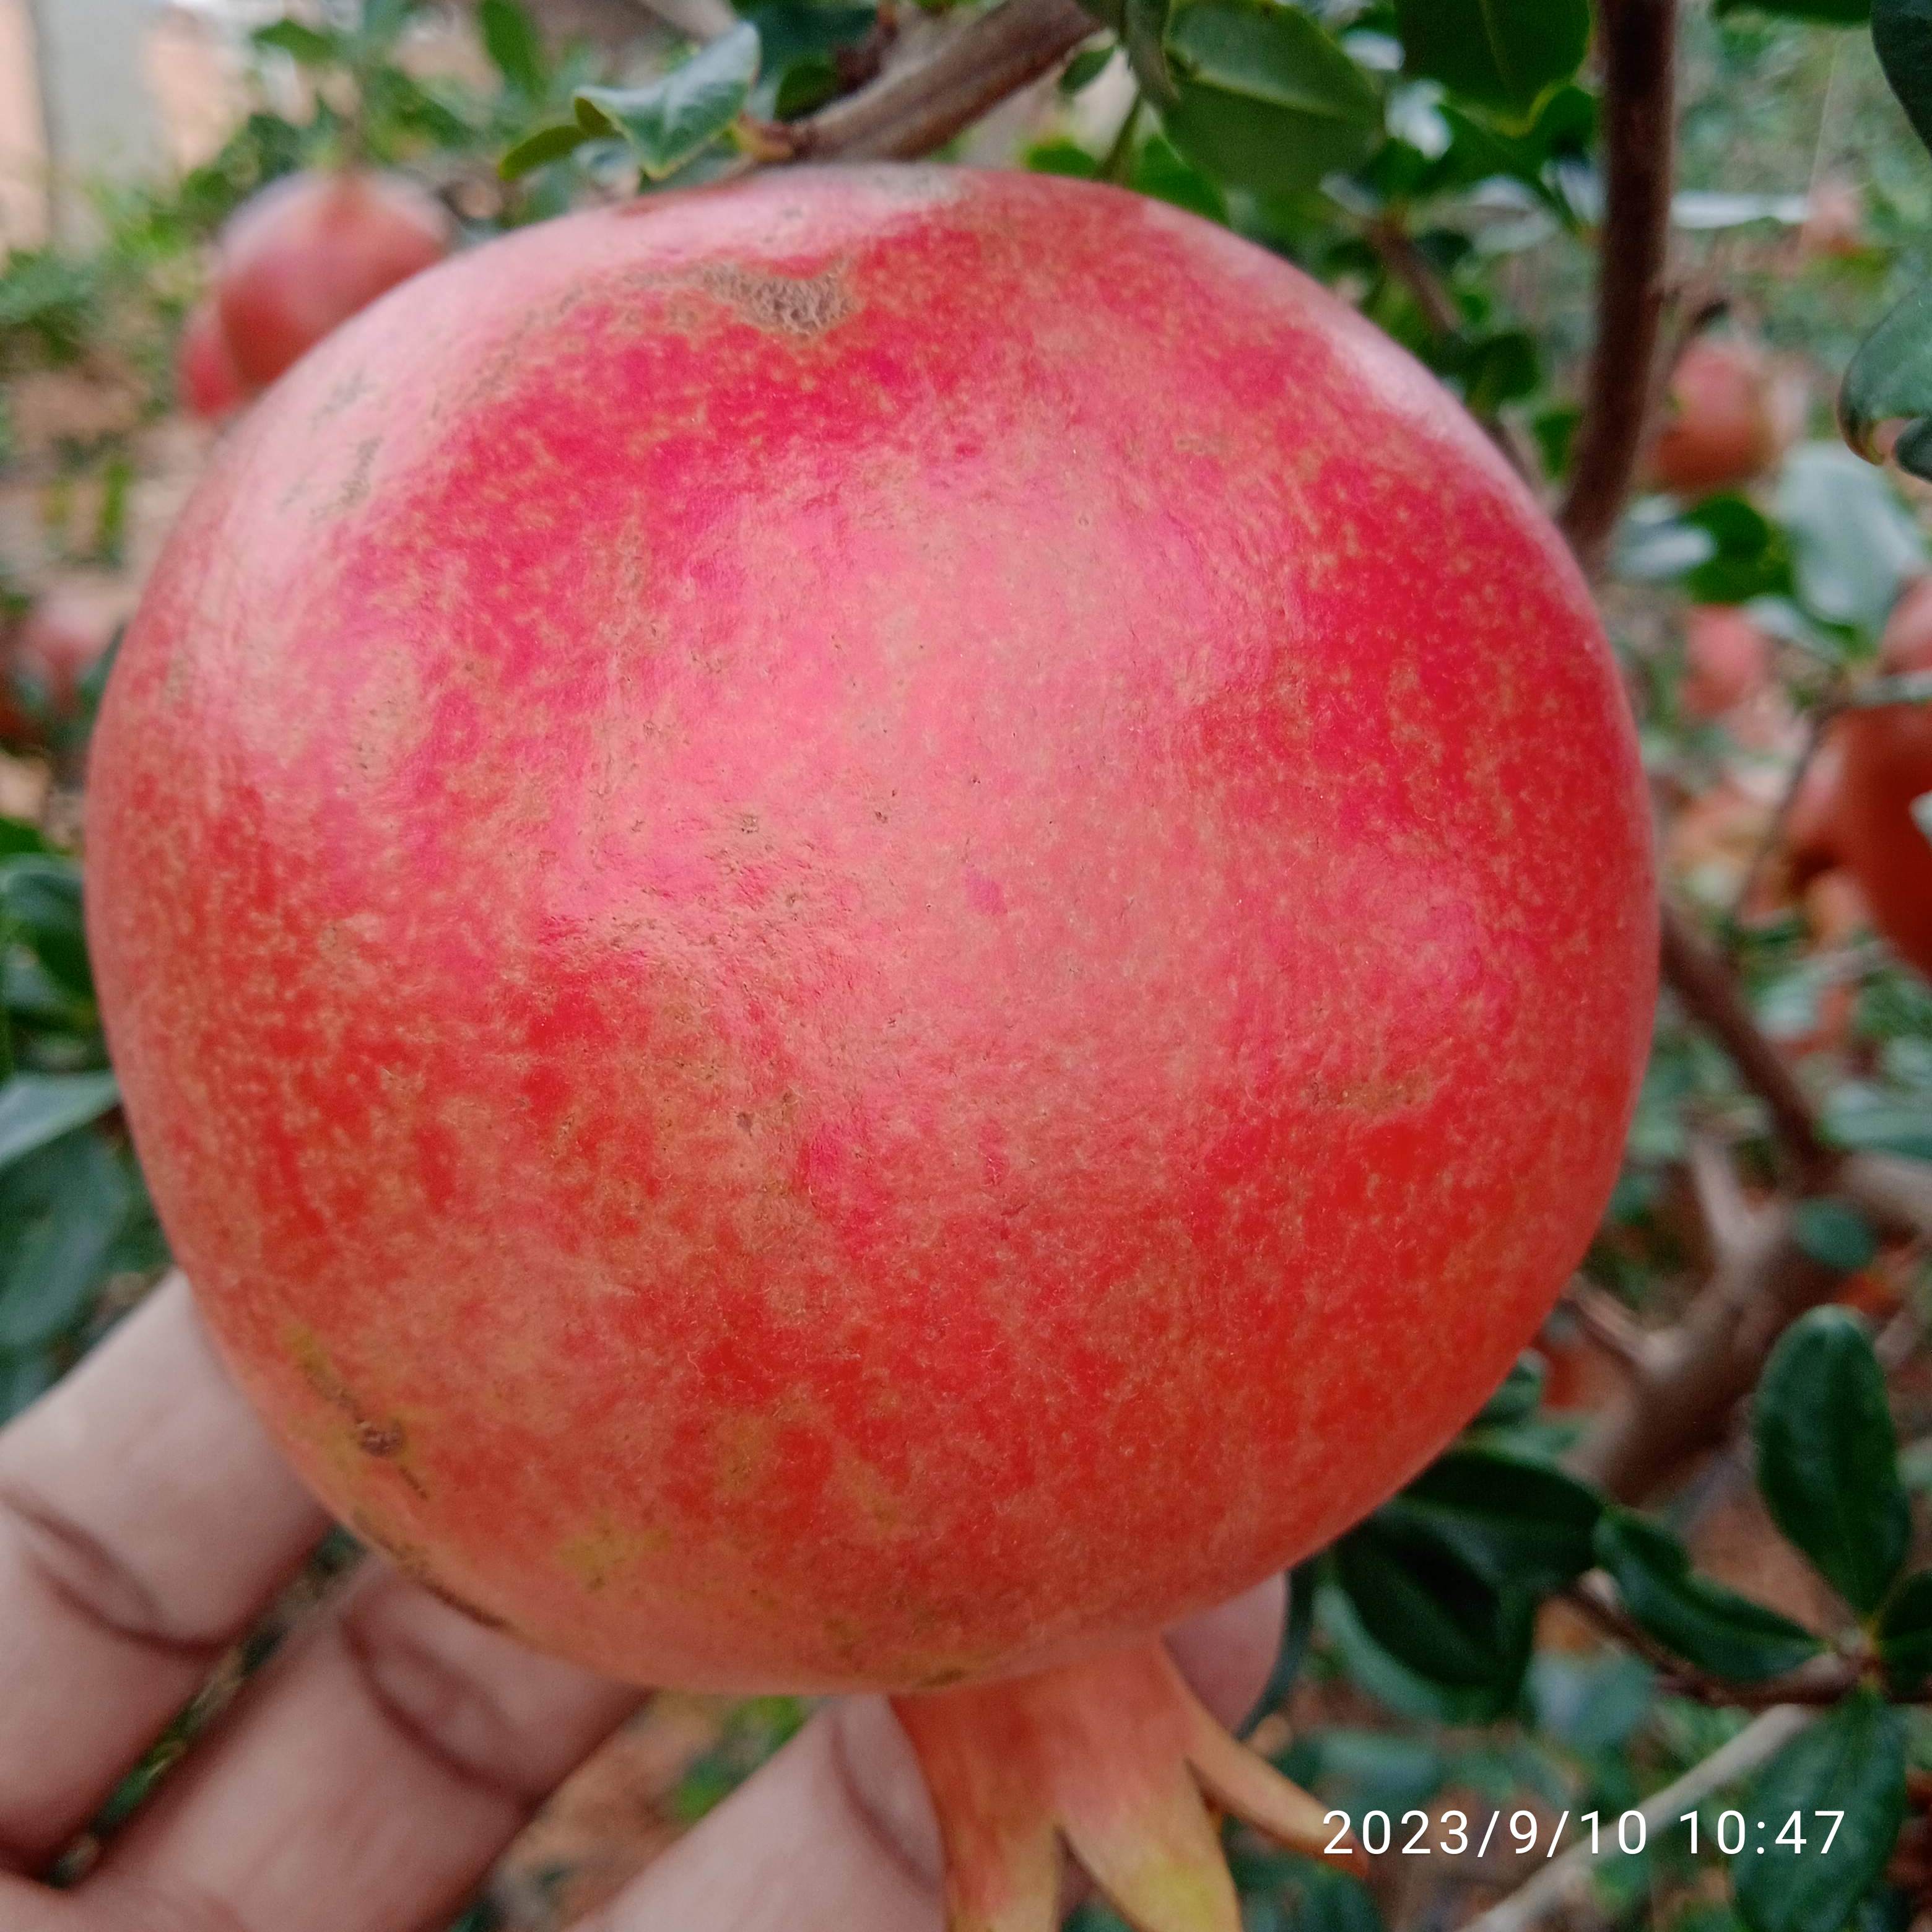
Label: Healthy